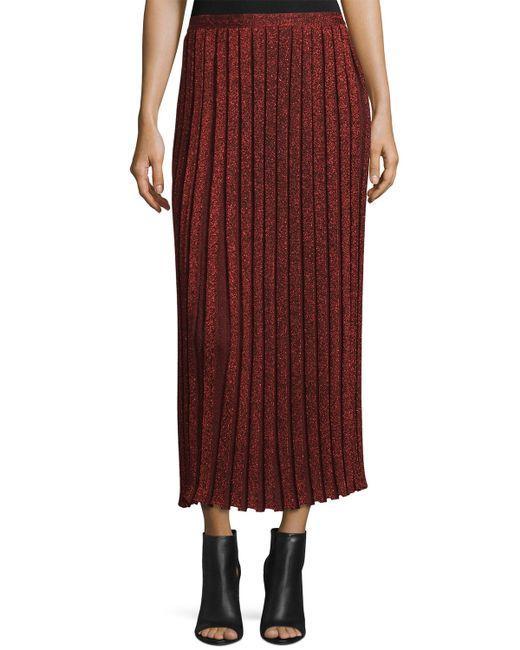
Burgunderfarbener und plissierter langer Damenrock